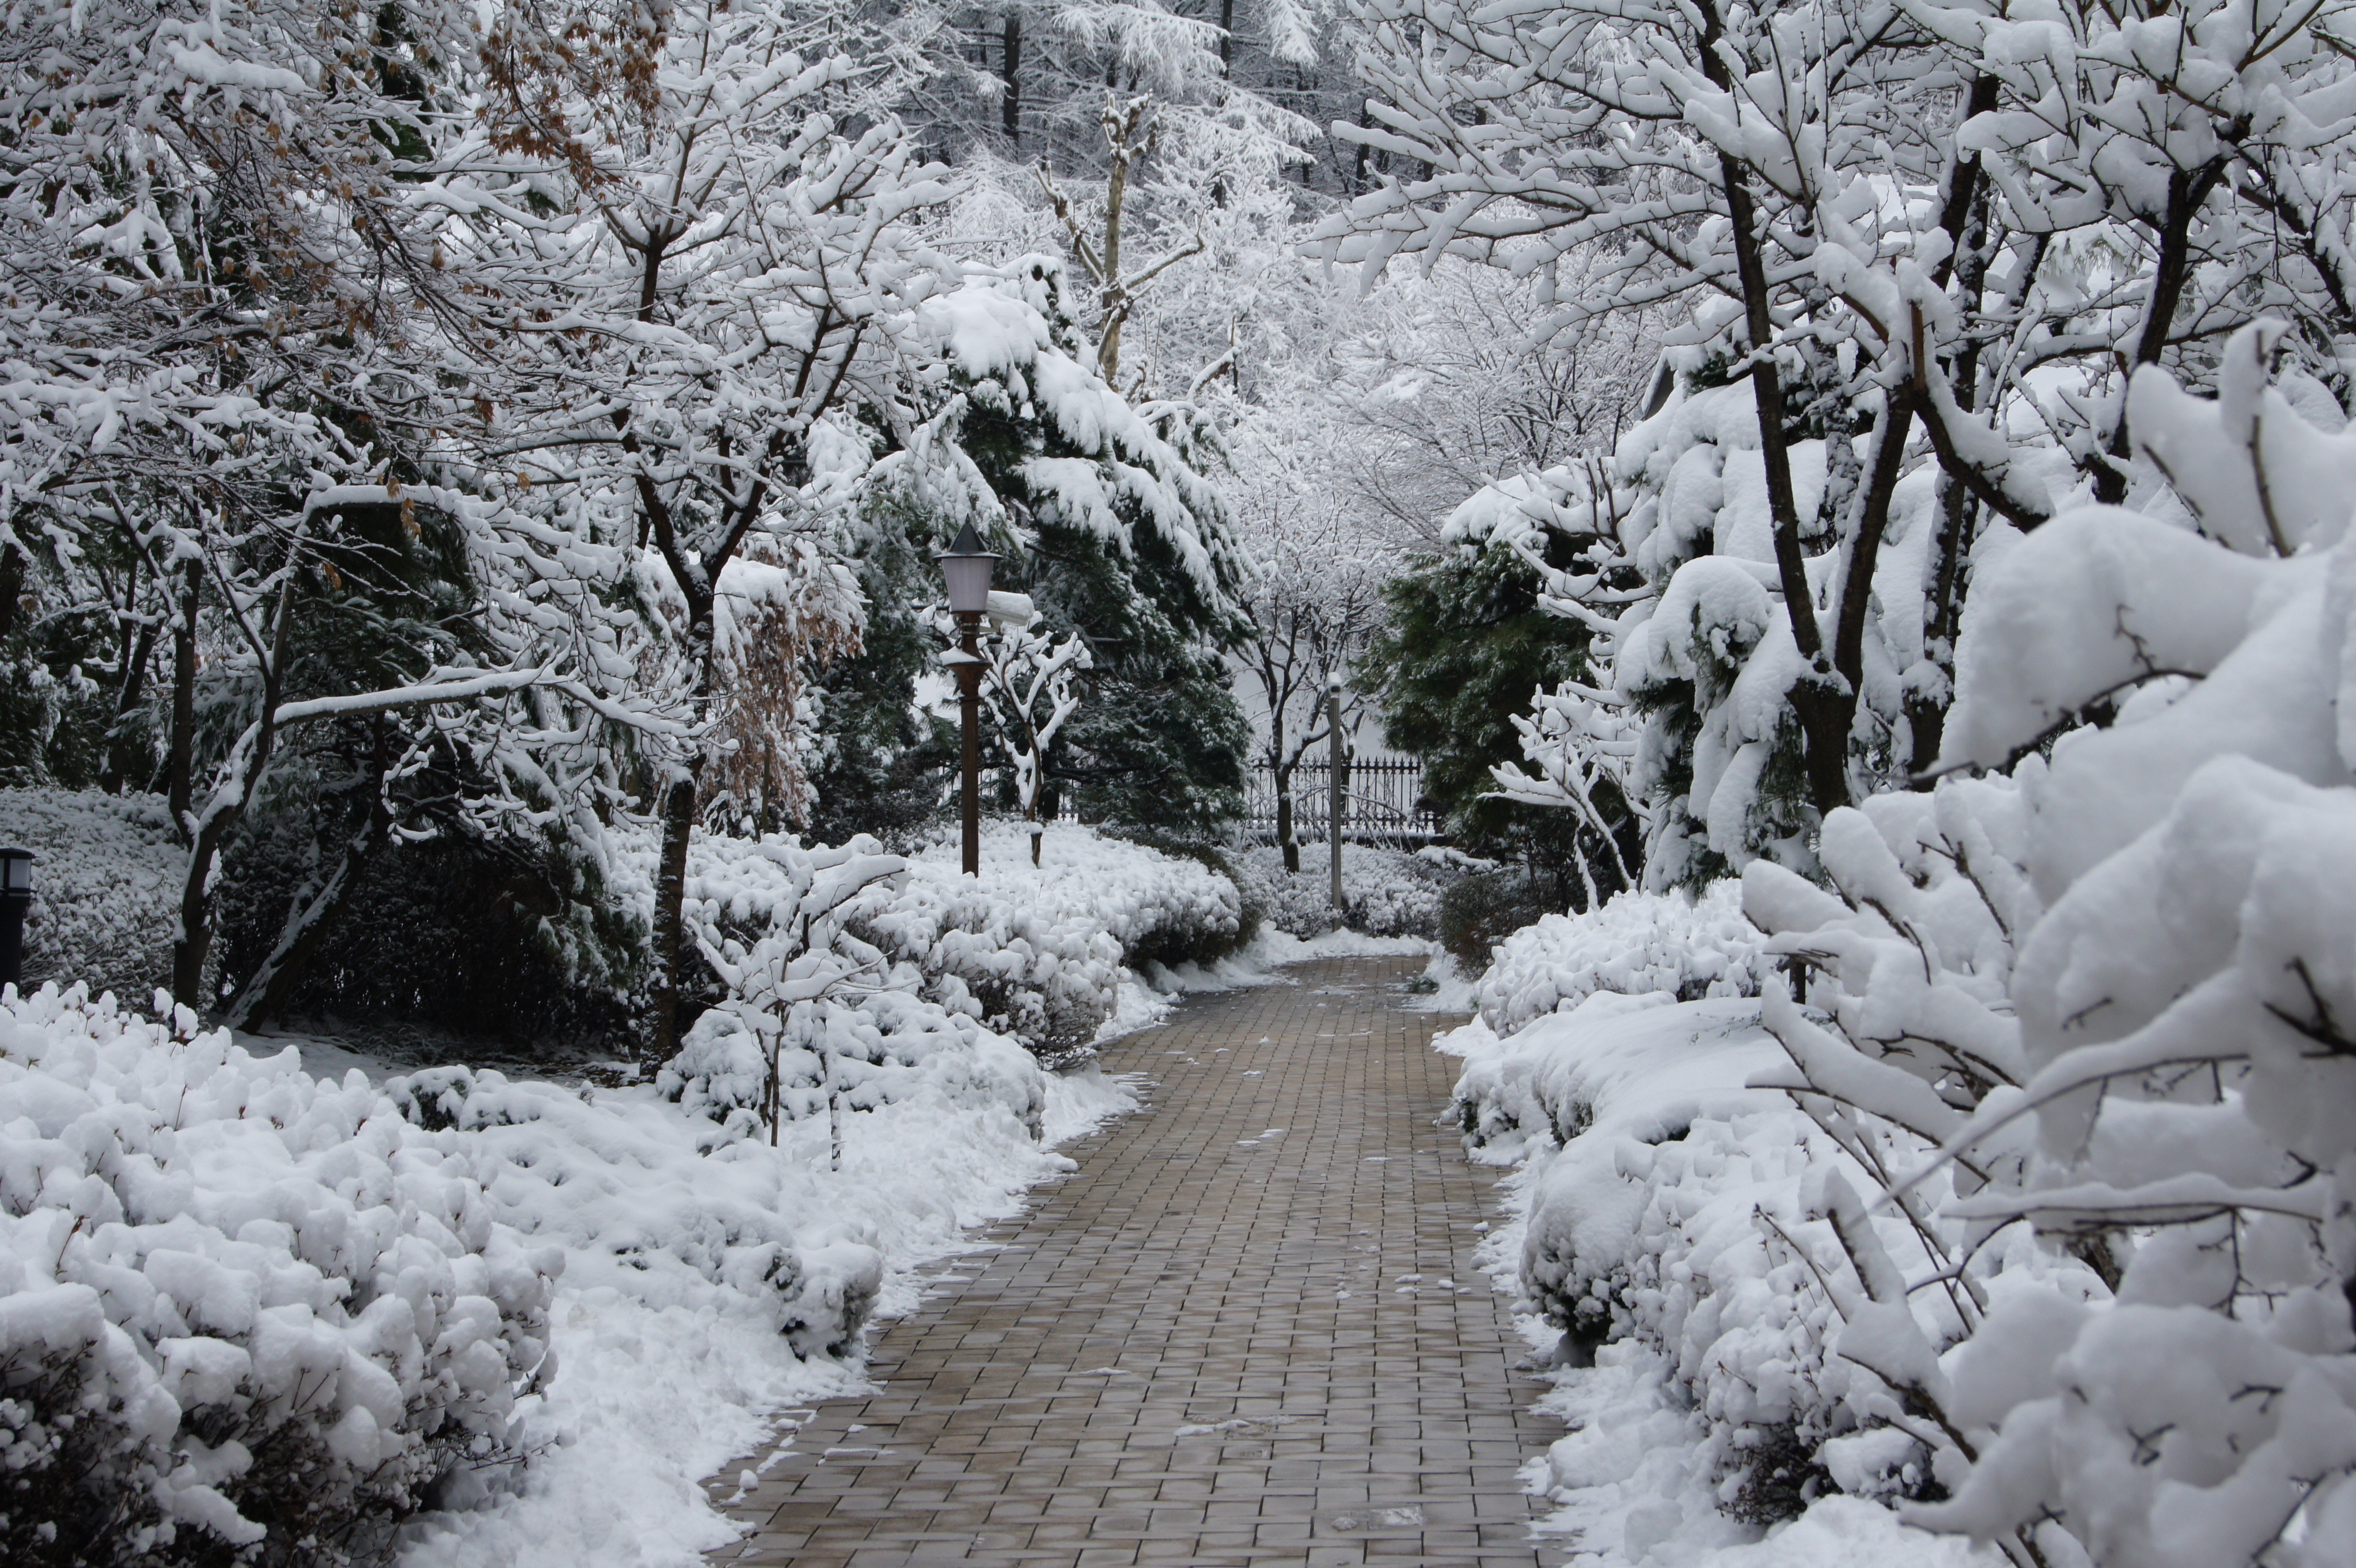
branch, snow, winter, trail, frost, ice, weather, season, blizzard, freezing, snow flower, geological phenomenon, winter storm, rain and snow mixed